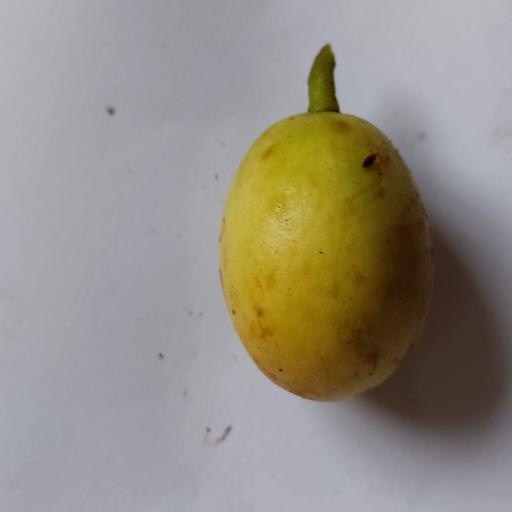
Crop type: Burmese Grape